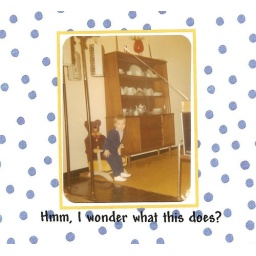
Tania sitting in bear chair 1973